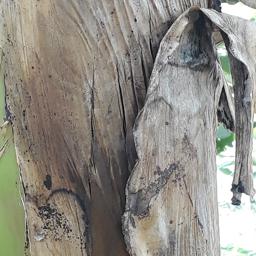
Label: PSEUDOSTEM WEEVIL